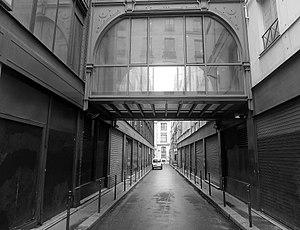
Rue Baillet - Paris Ier
La rue Baillet est une voie du 1ᵉʳ arrondissement de Paris, en France.